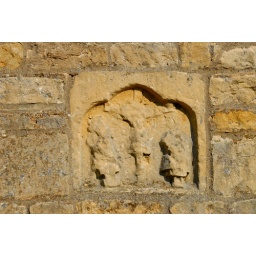
This carved stone is set in the west wall of the porch.